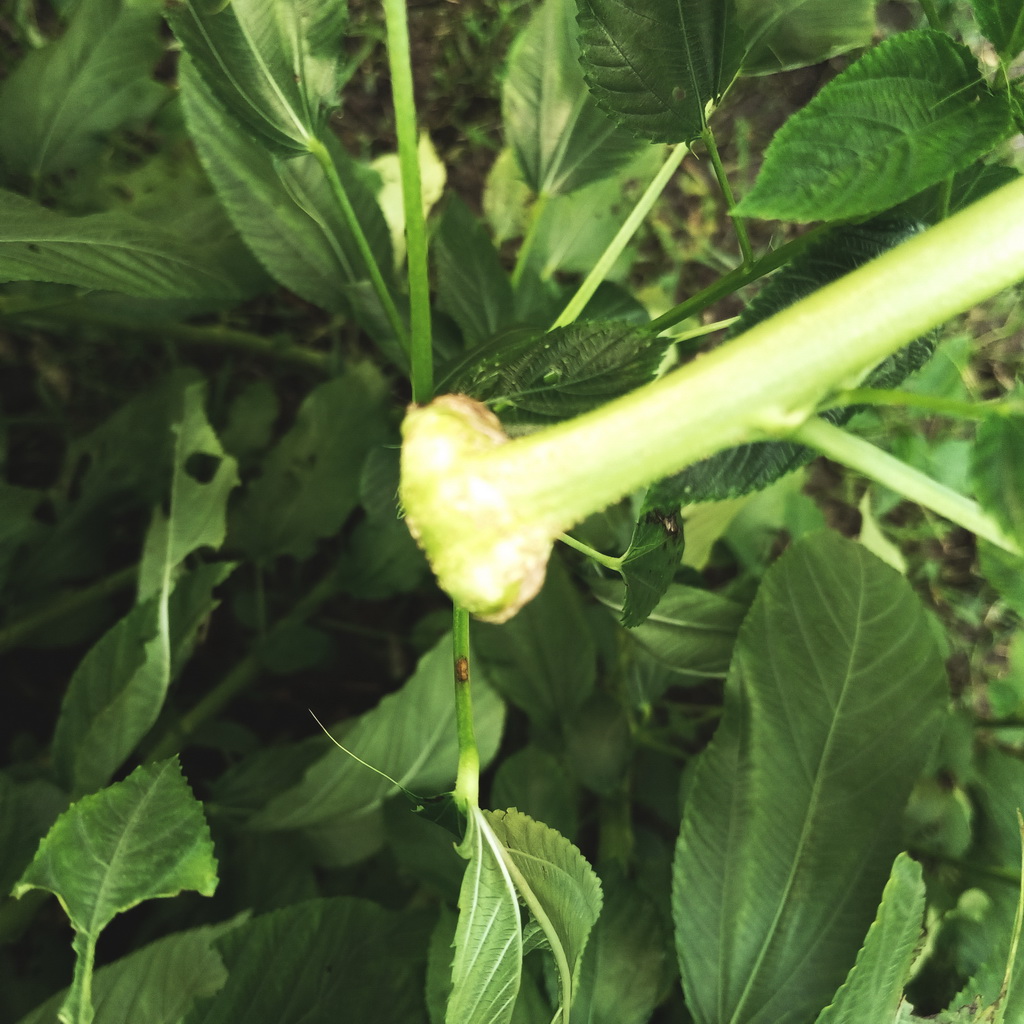
Label: Stem Soft Rot